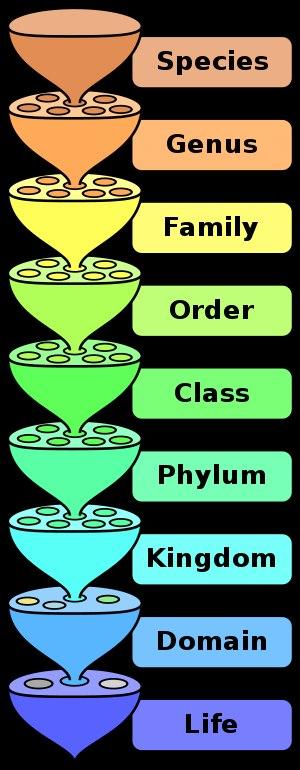
La paléontologie est la discipline scientifique qui étudie les restes fossiles des êtres vivants disparus ; située au croisement de la géologie et de la biologie, elle décrit l'évolution du monde vivant, l'extinction et l'apparition de certaines espèces, ainsi que les écosystèmes dans lesquels les organismes anciens ont vécu.